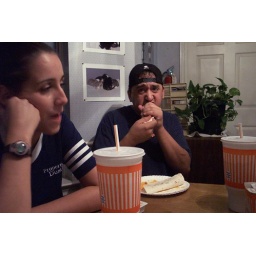
Sitting in the kitchen at the &amp;quot;Ridgefiar&amp;quot; house, eating what looks like tortillas with cheese.